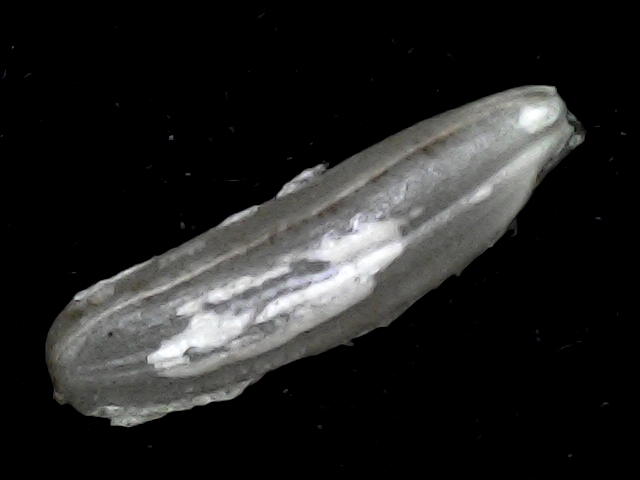
Rice variety: BD87